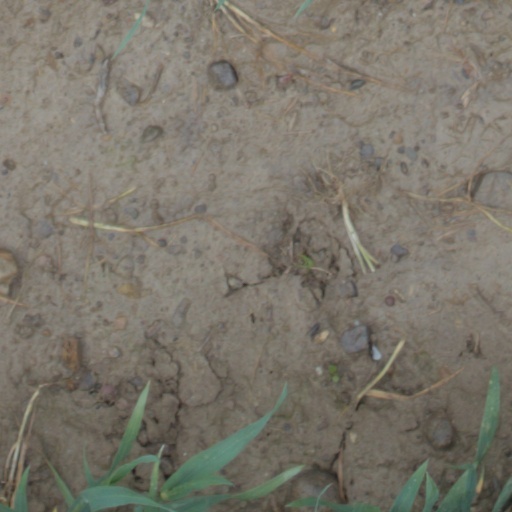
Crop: wheat